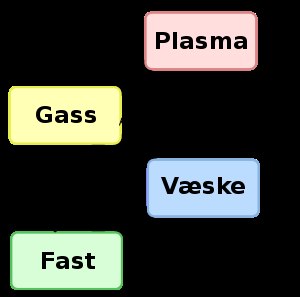
Aggregattilstand
Oversigt over aggregattilstande og faseovergange.
Aggregattilstande er tilstande, som stoffer/materialer kan optræde i. De aggregattilstande, der forekommer hyppigst på jordkloden, er fast form, væske og gasform. Desuden findes mere specielle aggregattilstande som plasma, superleder og flere. Et stofs aggregattilstand bestemmes af intensive termodynamiske variabler som tryk og temperatur.